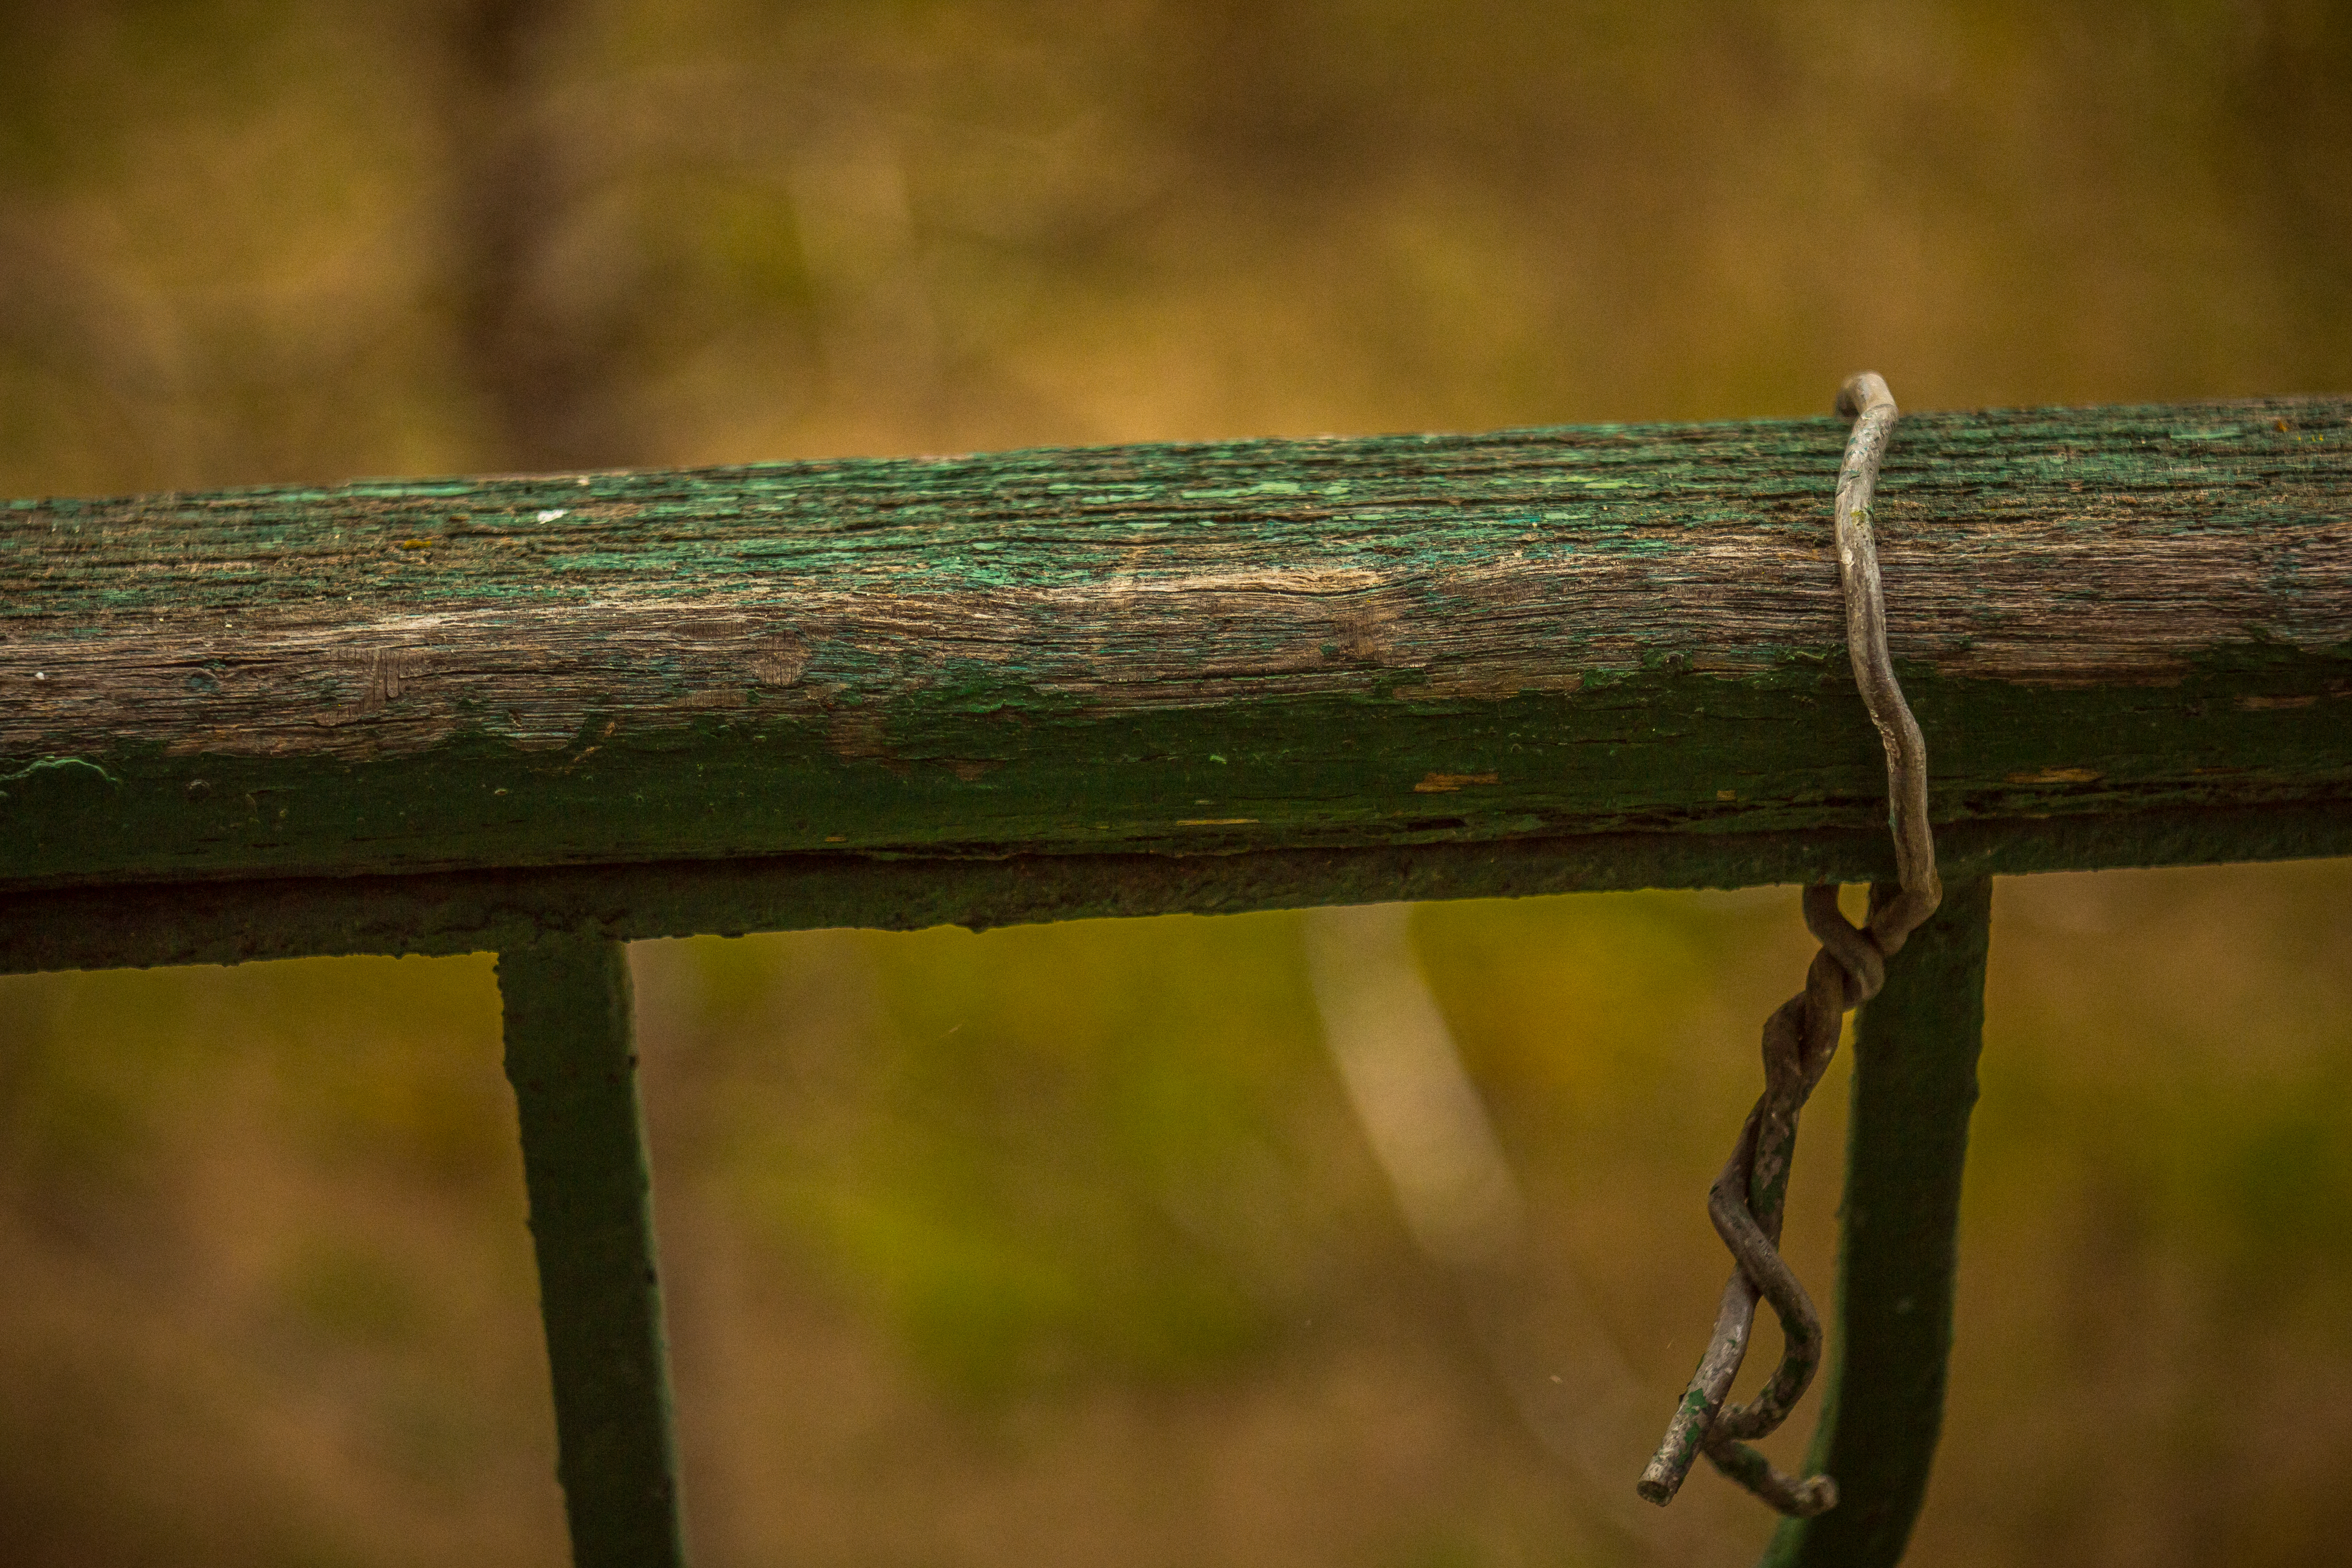
industrial, wood, branch, twig, fence, grass, natural material, wire fencing, terrestrial plant, landscape, close up, trunk, metal, lumber, home fencing, wire, barbed wire, plant, forest, plant stem, plank, wildlife, macro photography, rope, wood stain, guard rail, rust, natural landscape, terrestrial animal, grassland